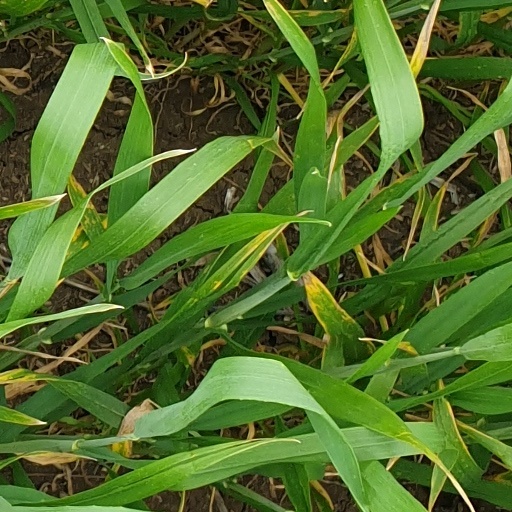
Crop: wheat